Haazinu

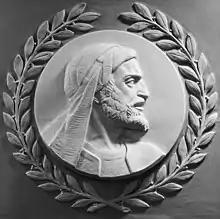
Maimonides

The haftarah for the parashah is the song of David, 2 Samuel 22:1–51 (which is nearly identical to Psalm 18). Both the parashah and the haftarah set out the song of a great leader. Both the parashah (in Deuteronomy 32:4, 15, 18, 30, and 31) and the haftarah (in 2 Samuel 22:2, 3, 32, and 47) refer to God as a "Rock." Both the parashah (in Deuteronomy 32:4) and the haftarah (in 2 Samuel 22:24, 26, and 33) use the Hebrew word , "tamim", to refer to God or David as "perfect," "blameless," or "secure." Both the parashah (in Deuteronomy 32:5) and the haftarah (in 2 Samuel 22:27) use rare words to refer to the "perverse" ("ikeish") and "wily" ("petaltol"; , "titapal"). Both the parashah (in Deuteronomy 32:15–21) and the haftarah (in 2 Samuel 22:26–28) teach that Providence repays human actions in kind. Both the parashah (in Deuteronomy 32:23–26 and 41–43) and the haftarah (in 2 Samuel 22:14–16) describe God in martial terms, shooting arrows ("chitzai"; , "chitzim") (Deuteronomy 32:23, 42; 2 Samuel 22:15) and punishing enemies ("oyeiv") (Deuteronomy 32:27, 42; 2 Samuel 22:4, 18, 38, 41, 49).